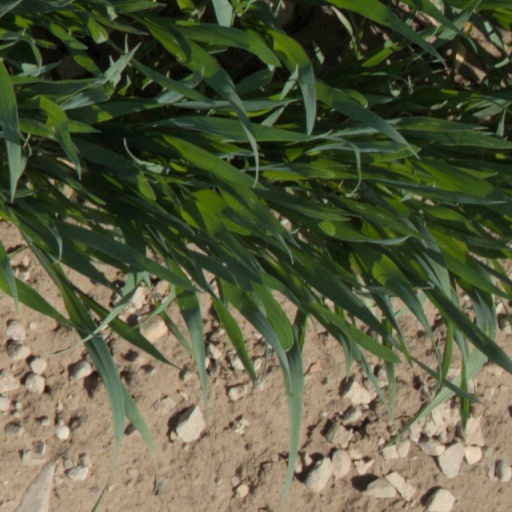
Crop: wheat